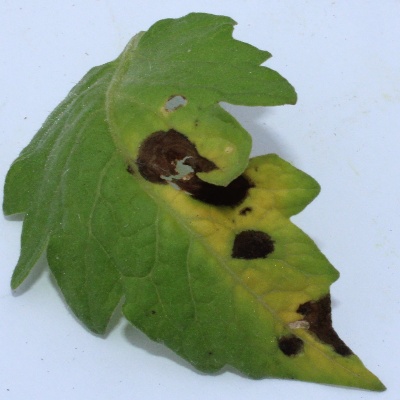
Crop: Tomato
Condition: verticulium wilt